L'amico Fritz

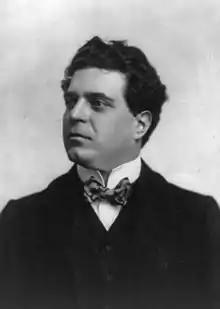
The composer in 1903

L'amico Fritz is an opera in three acts by Pietro Mascagni, premiered in 1891 to a libretto by P. Suardon (Nicola Daspuro) (with additions by Giovanni Targioni-Tozzetti), based on the 1864 French novel "" by Émile Erckmann and Alexandre Chatrian.